Kemar Lawrence

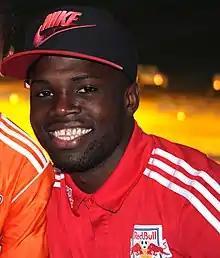
Lawrence in 2019

Kemar Michael Lawrence (born 17 September 1992) is a Jamaican professional footballer who plays as a left-back for USL League One club Westchester SC, and the Jamaica national team.